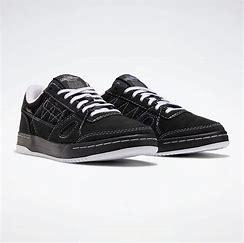
Brand: Reebok
Model: LT Court